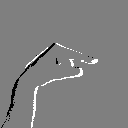
ASL letter: g